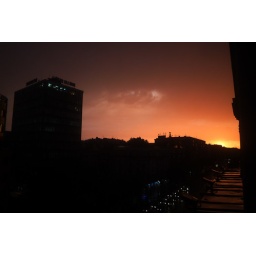
Bulevar Aleksandra I Karadjordjevica under completely red sky after the heavy rain and thunderstorm